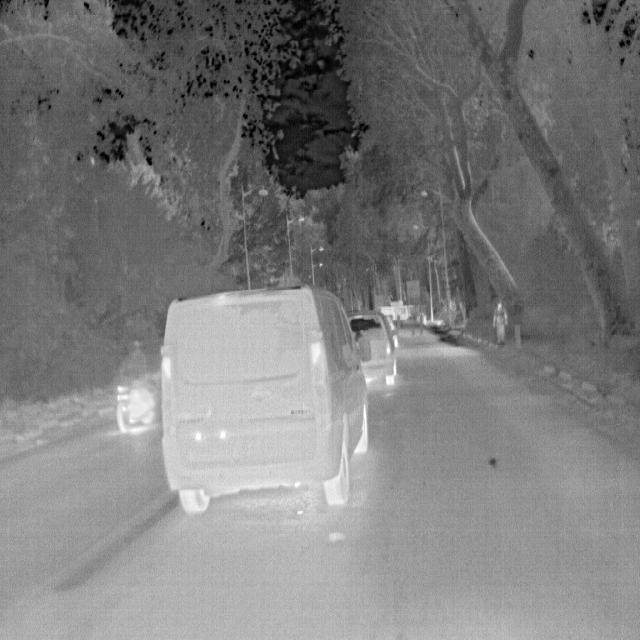
Detected objects:
label: person
label: person